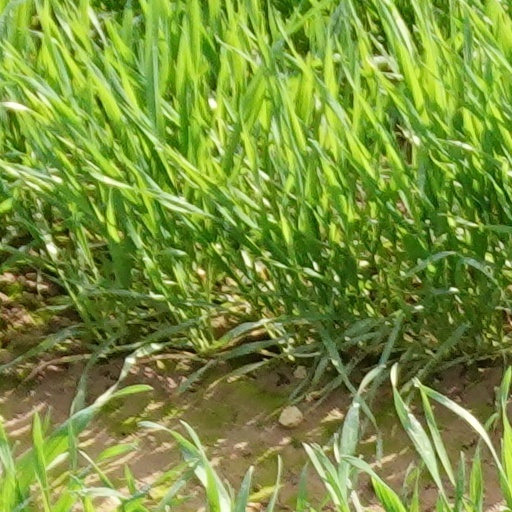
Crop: wheat